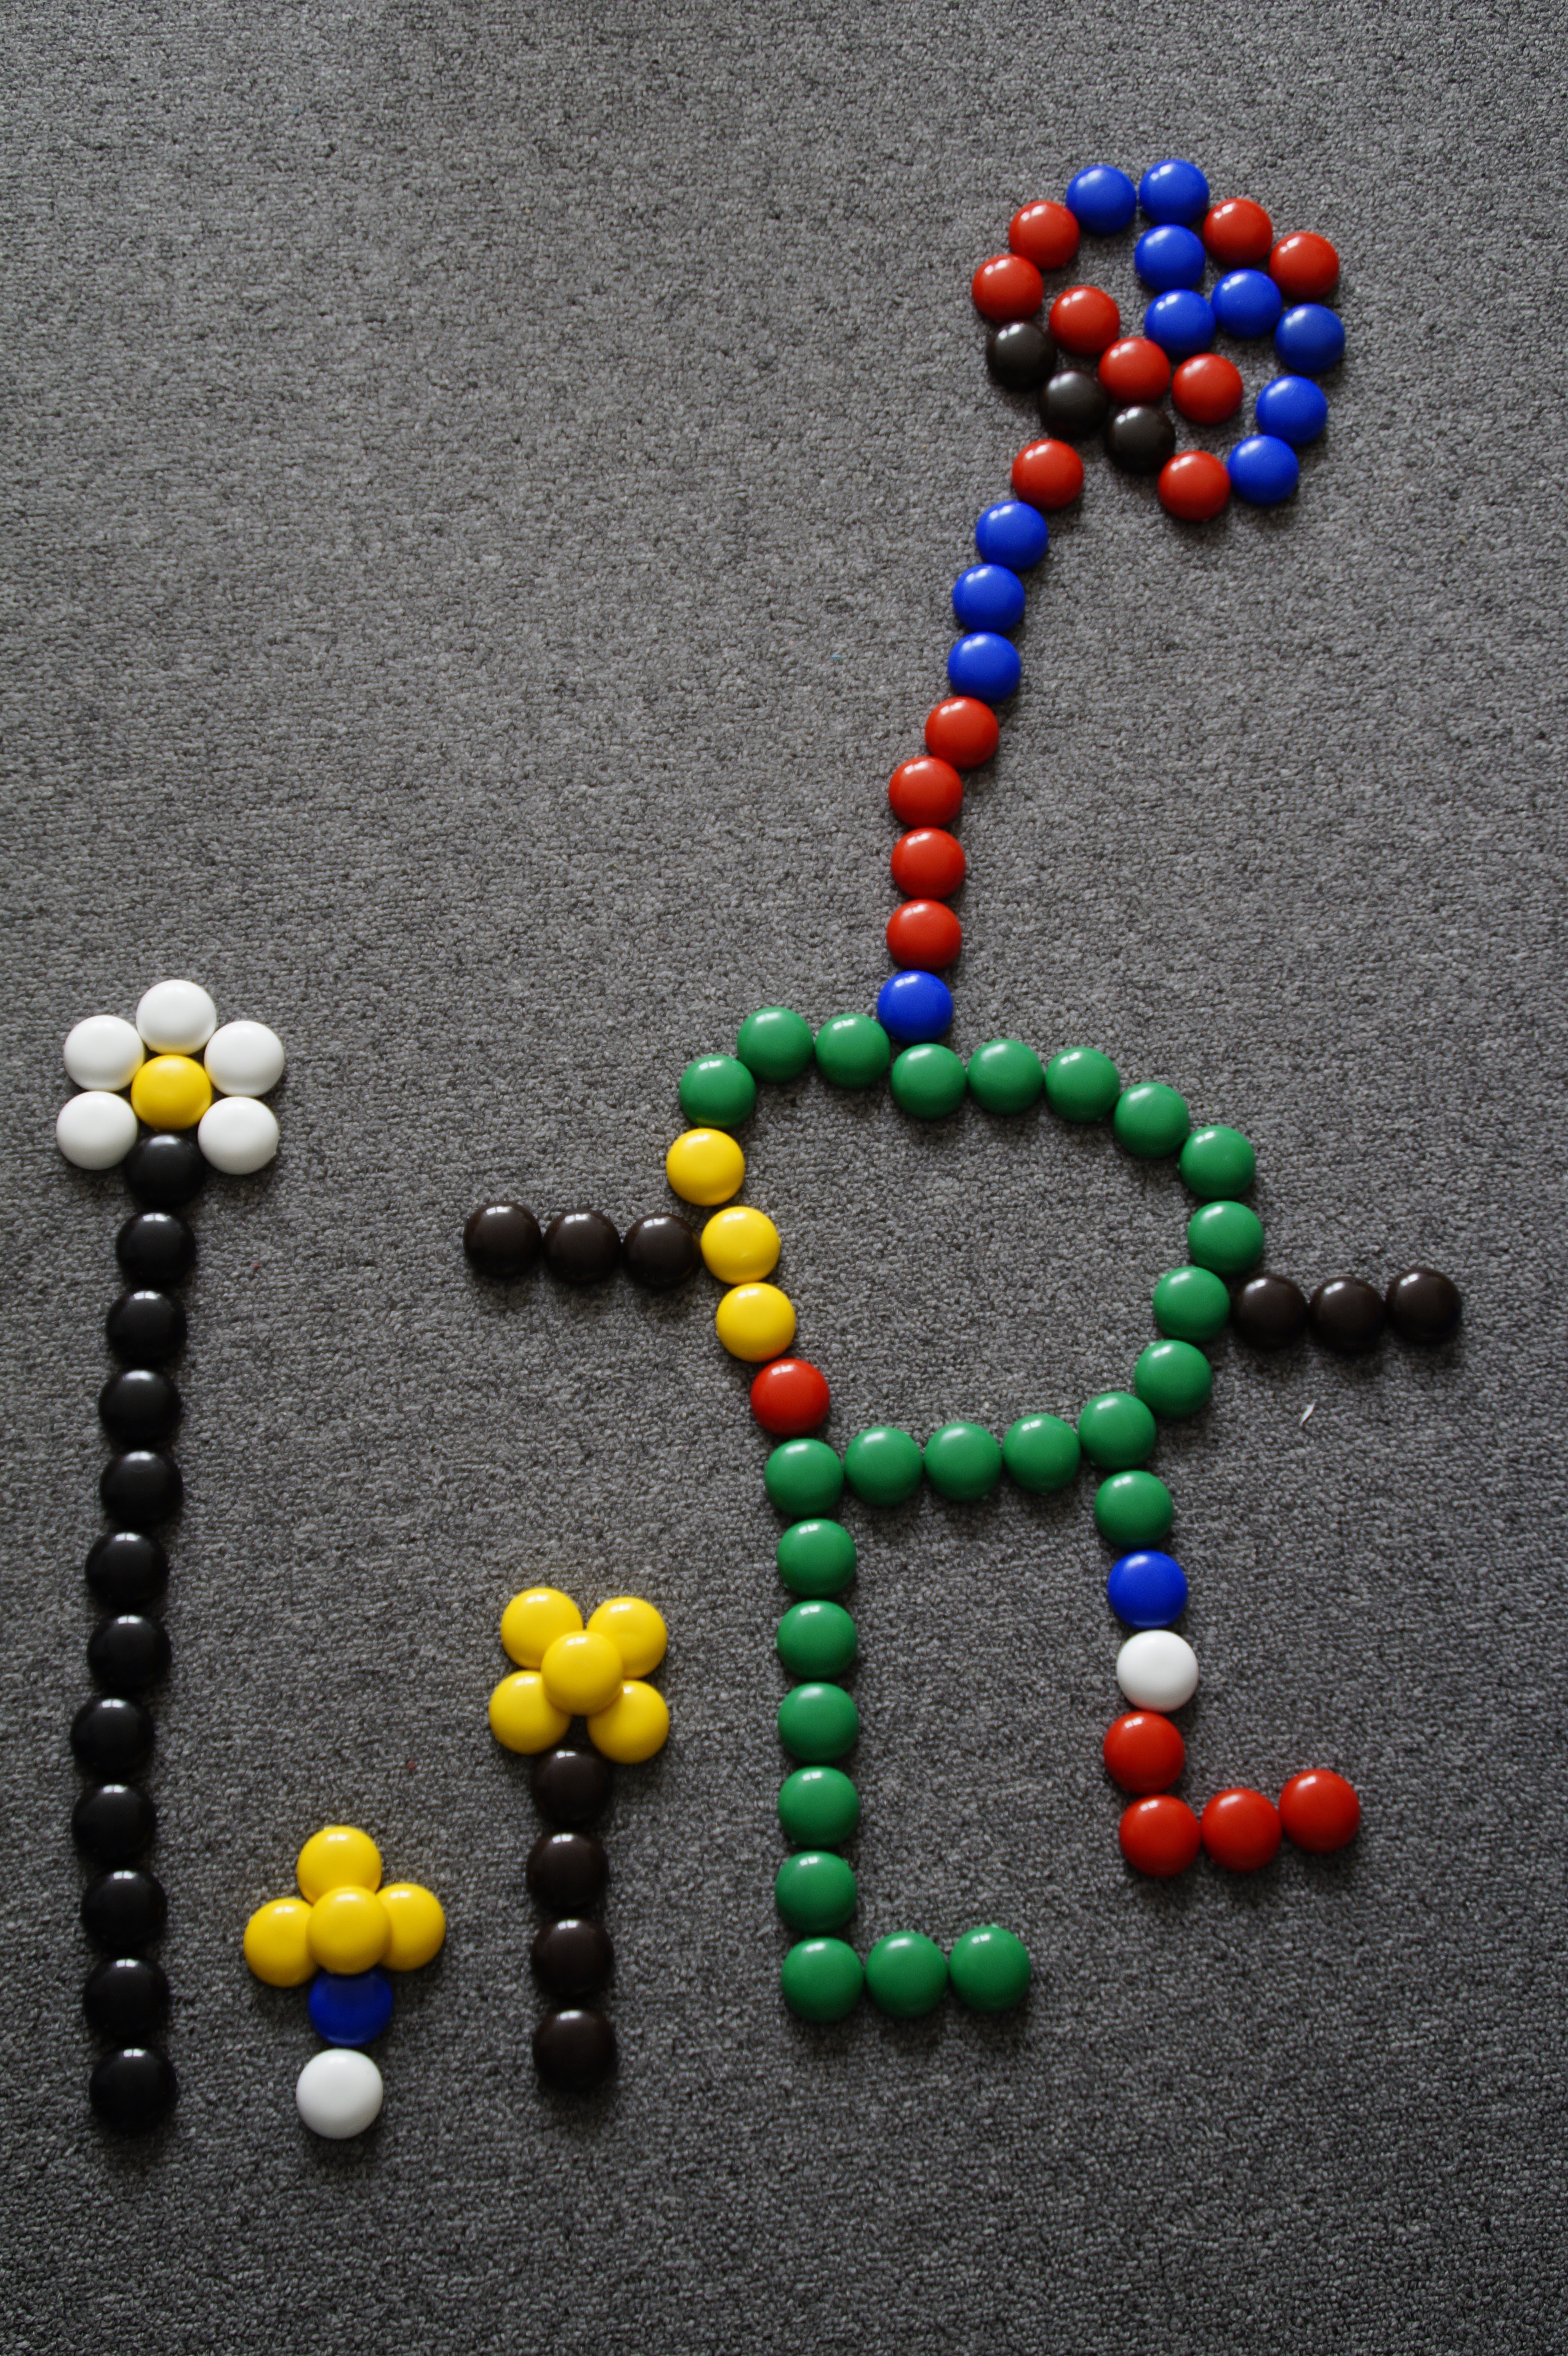
play, green, color, child, set, colorful, bead, artwork, necklace, flowers, cheerful, jewellery, stones, art, place, toys, kindergarten, build, image, development, males, legearbeit, legematerial, muggle stones, jewelry making, fashion accessory